SS Justicia

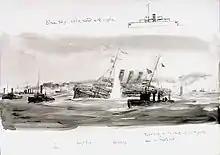
Study by the artist WL Wyllie of the tug "Sonia" trying to tow "Justicia" to Lough Swilly

The next morning, 20 July, found "Justicia" and hit her amidships with two torpedoes, killing either 10 or 16 of her engine room crew (sources differ). Her surviving crew were evacuated, and by noon she rolled onto her starboard side and sank. The destroyers , , and depth charged "UB-124", forcing her to the surface, and then sank her by gunfire.